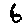
Label: 6